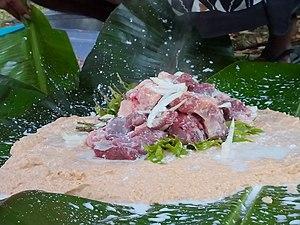
Laplap sosor, plat traditionnel du Vanuatu (variante de l'île de Malekula).
Le Vanuatu, en forme longue la république de Vanuatu, est un État situé en mer de Corail et faisant partie de la Mélanésie. L'archipel est composé de 83 îles pour la plupart d'origine volcanique, à 539 kilomètres au nord-nord-est de la Nouvelle-Calédonie.